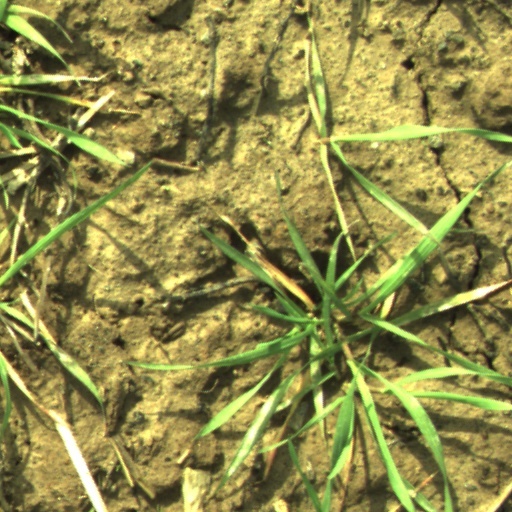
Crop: wheat